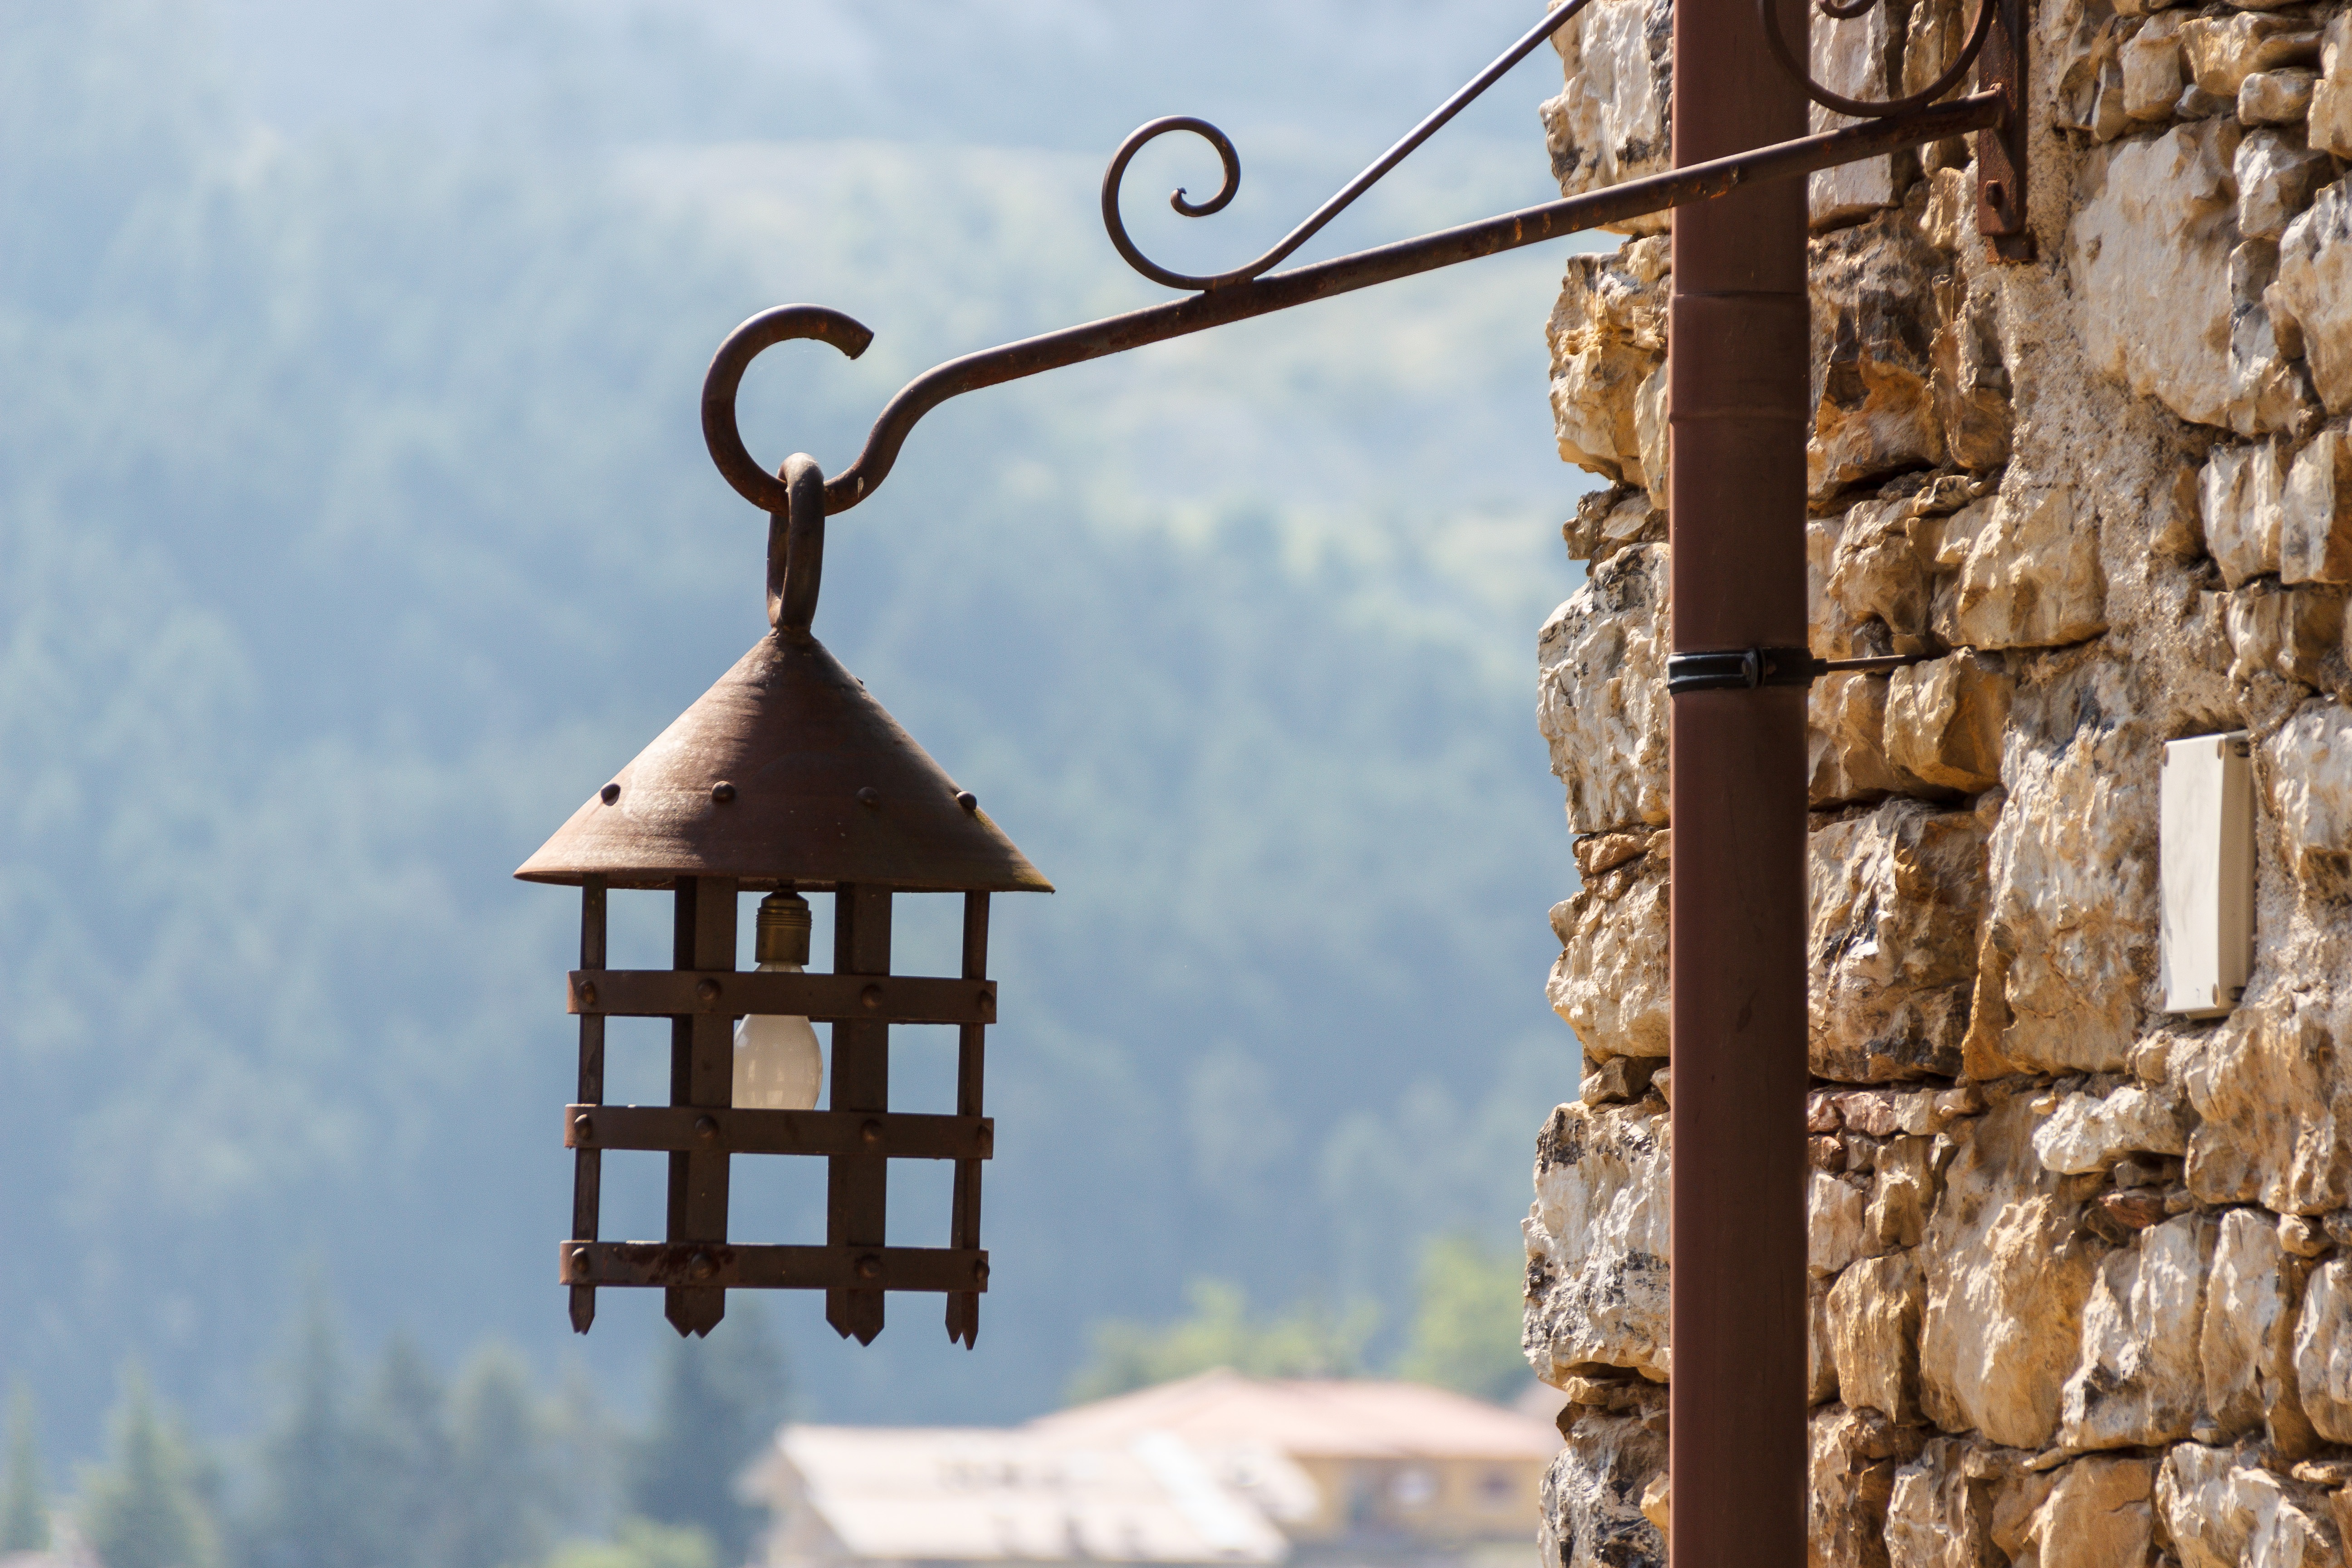
light, old, wall, lantern, tower, street light, lamp, lighting, street lamp, temple, light fixture, forge, outdoor lighting, village lighting